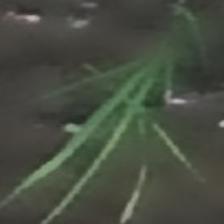
Label: single